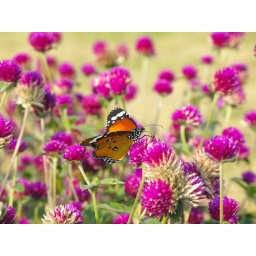
plain tiger in the flower field